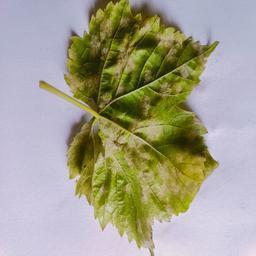
Label: Downy Mildew